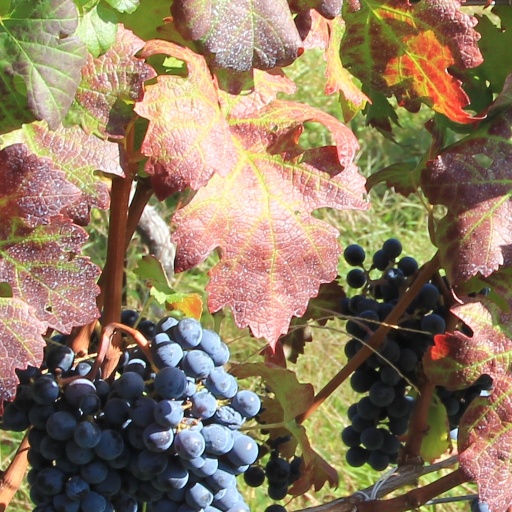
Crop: grape